Korzybie railway station

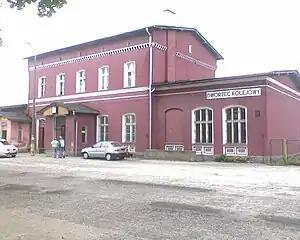

Korzybie is a PKP railway station in Korzybie (Pomeranian Voivodeship), Poland.